Winter Park, Florida

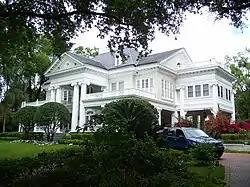
Edward Hill Brewer House

Winter Park is served by Orange County Public Schools.